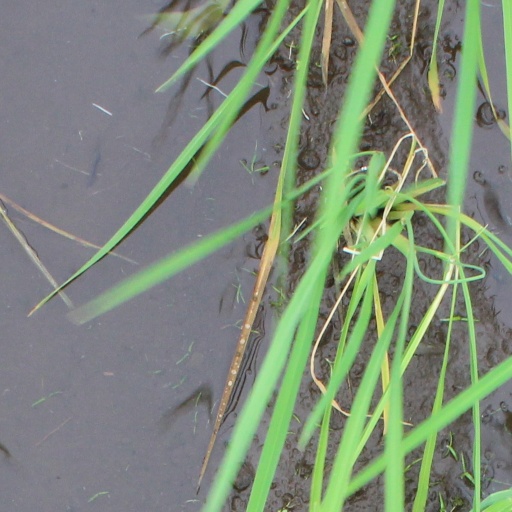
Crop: rice